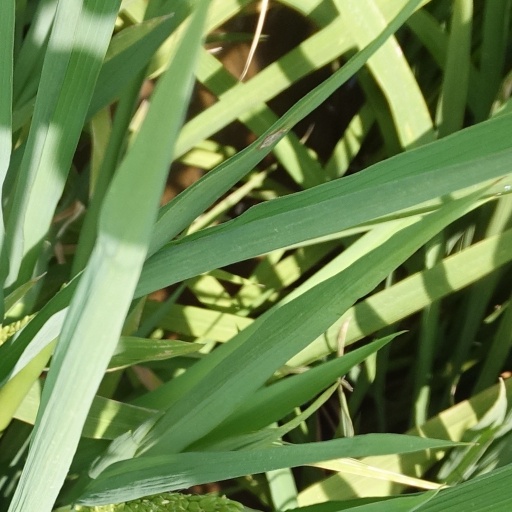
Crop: rice